Sainik School, Kapurthala

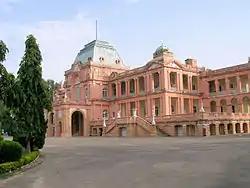
The school in 2013

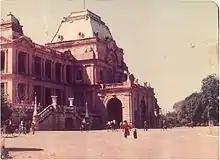
The school in 1984

Sainik School Kapurthala is one of 33 Sainik Schools across India. The school was inaugurated in July 1961 by the then Defence Minister V.K. Krishna Menon, with the objective of preparing boys and girls for entry into National Defence Academy in Khadakwasla. Its motto is "Knowledge, Humility and Discipline". It is a fully residential school for boys only, providing public school education. It has produced more than 1150 officers for the Indian armed forces through National Defence Academy. It is the only school among the 33 Sainik Schools which has held the Defence Minister's trophy continuously for nine years. The school was the former palace of Maharaja Jagatjit Singh of Kapurthala.